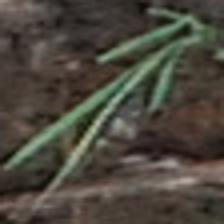
Label: single